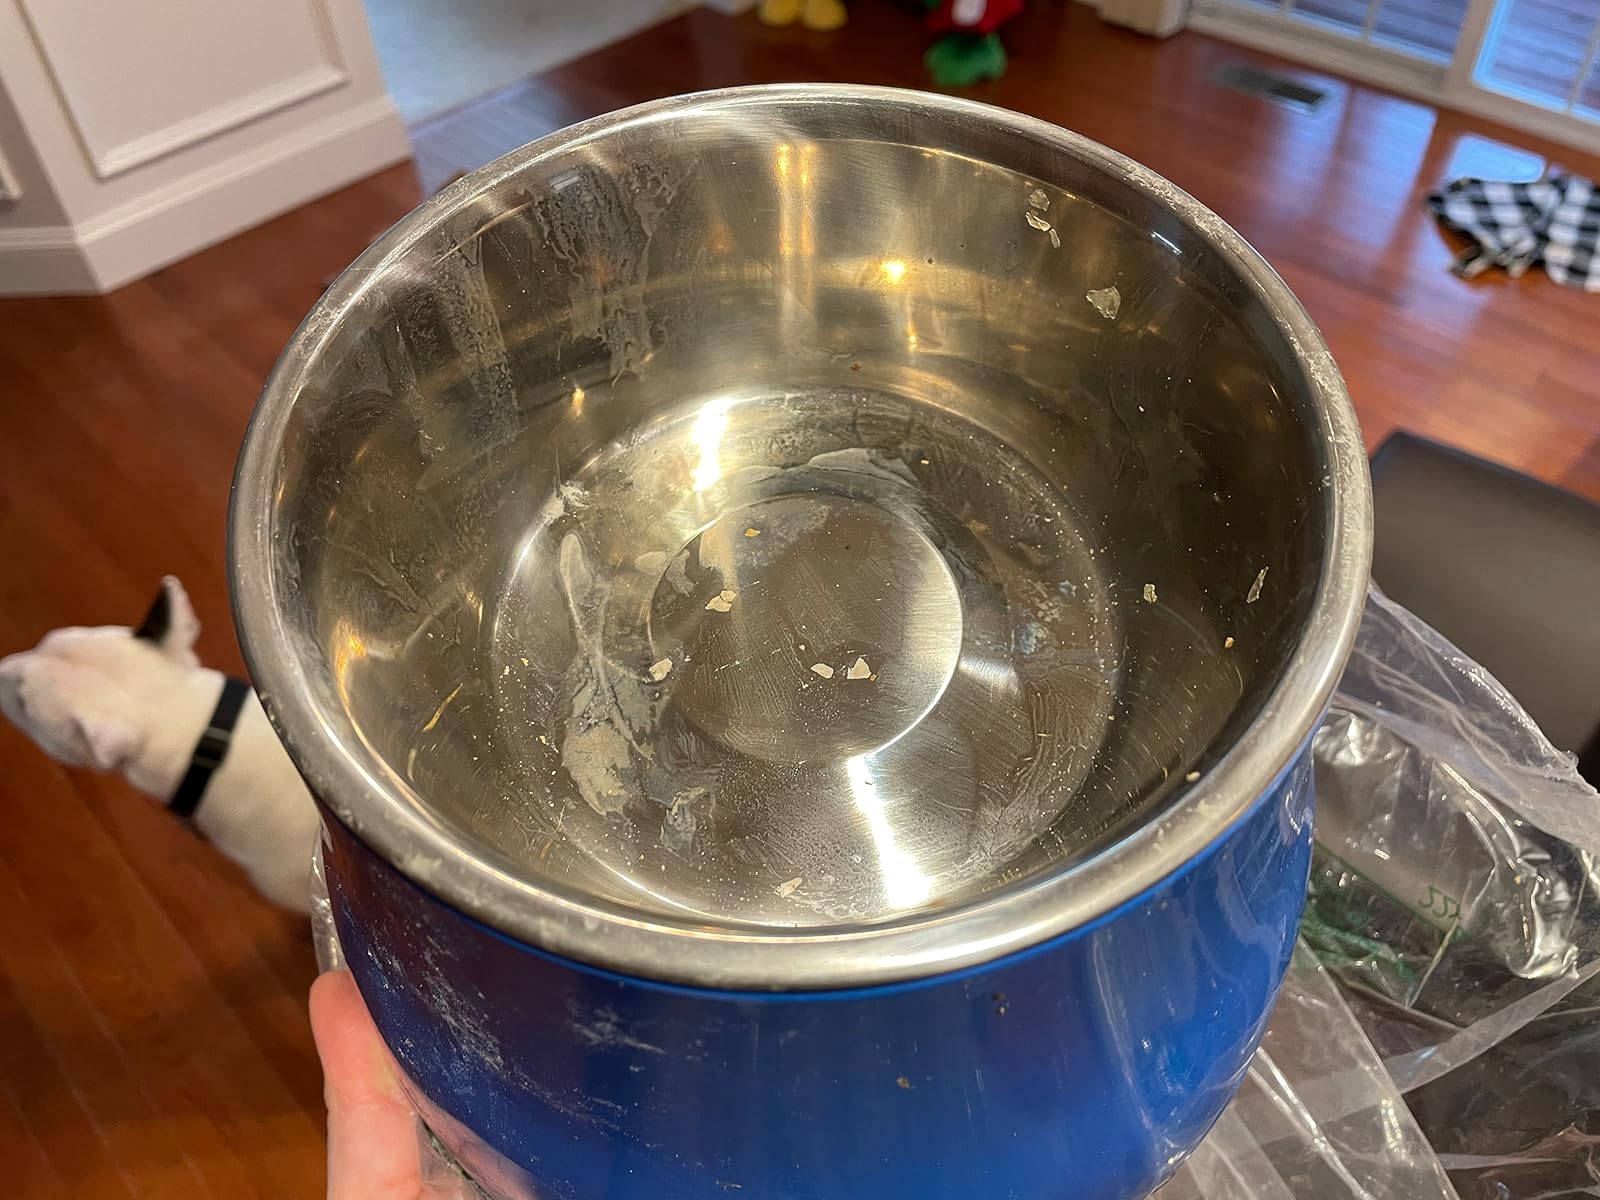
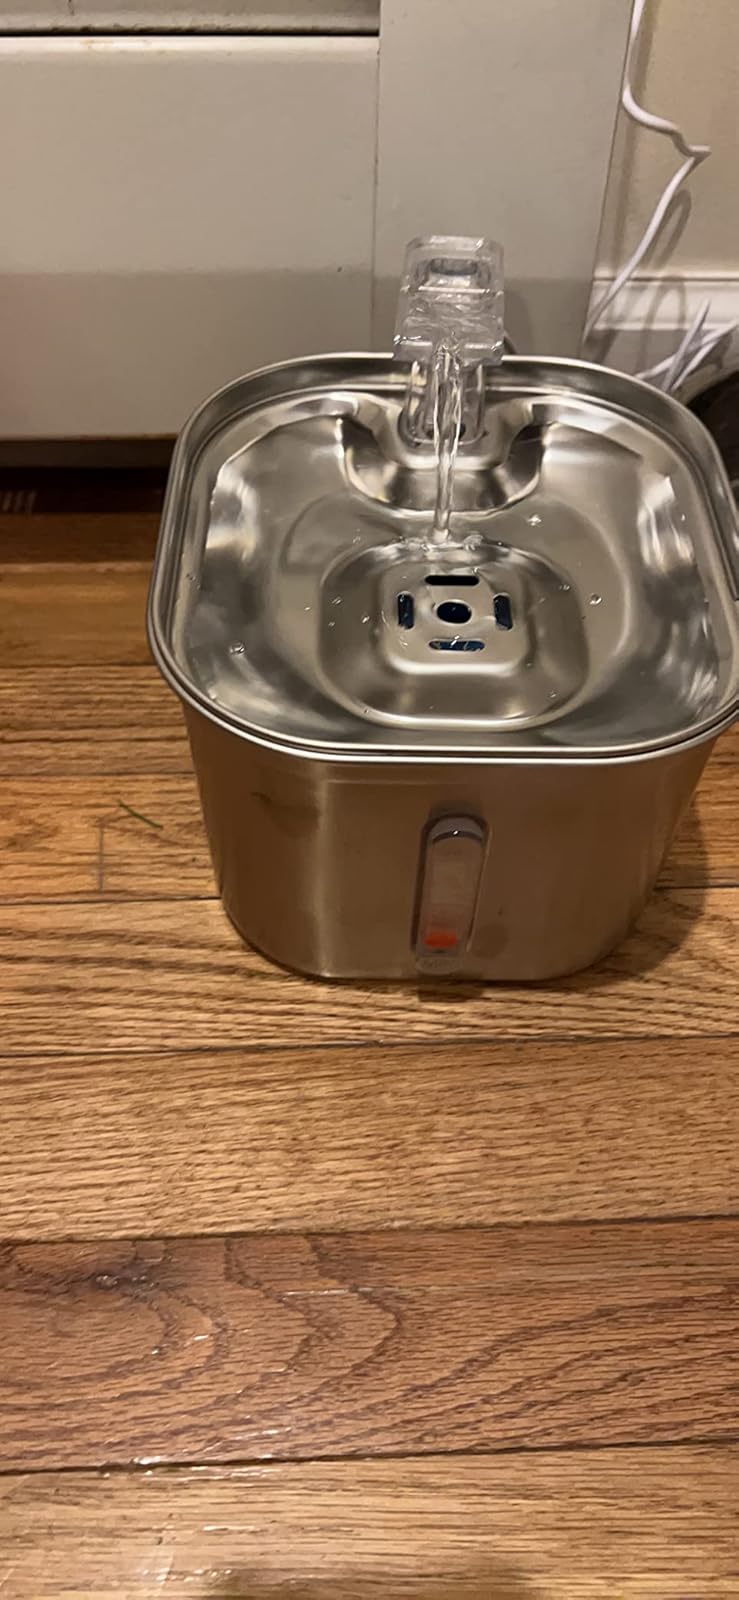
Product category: items_bowl
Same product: no